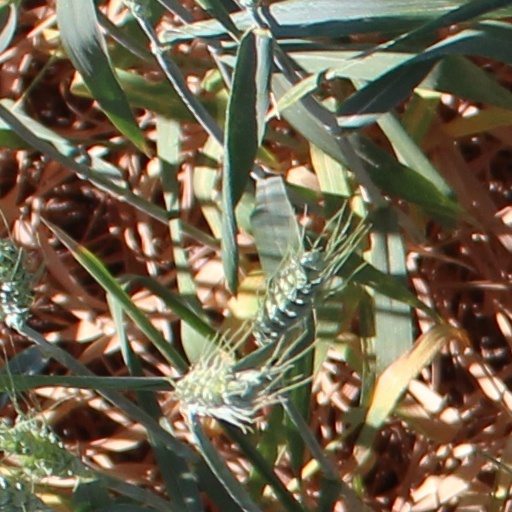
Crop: wheat